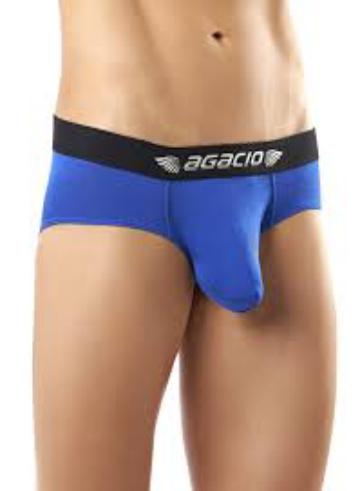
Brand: Agacio
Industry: Clothes